Katy Mills

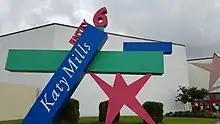
When the renovation discussions started, Simon slightly modified the Katy Mills mall entrance sign by painting the small object that holds the number from orange to green.

From 2015 to 2016, a complicated series of relocations of stores have happened. It all started when Lane Bryant relocated to Neighborhood 1, and G.H. Bass & Co. relocated to Neighborhood 7 between Pacific Sunwear and Hot Topic. Shortly after Lane Bryant's reopening, Bass relocated yet again to the former space occupied by Lane Bryant. Following the relocation of Bass, Katy Mills tried their first attempt to bring back Go! Calendars Games & Toys in the former space of Bass, but it closed in 2016. Aside from these events that happened, newer stores opened, such as Buckle, Fossil, Kate Spade New York, Jared Vault, Converse and Adidas. Charley's Grilled Subs also became Charleys Philly Steaks, and Charlotte Russe Outlet became LemonPOP. Suit Warehouse also returned to the mall, and to this day, it will remain.